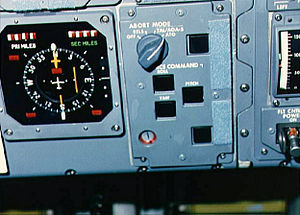
STS-51-F / Missionen
STS-51-F var Challengers 8. rumfærge-flyvning, opsendt d. 29. juli 1985 og vendte tilbage d. 6 august 1985.